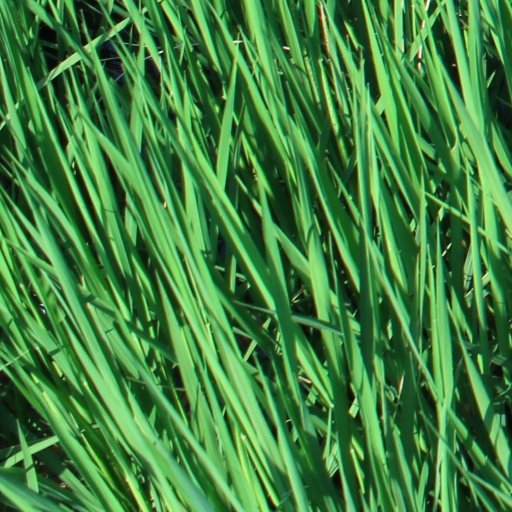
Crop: rice